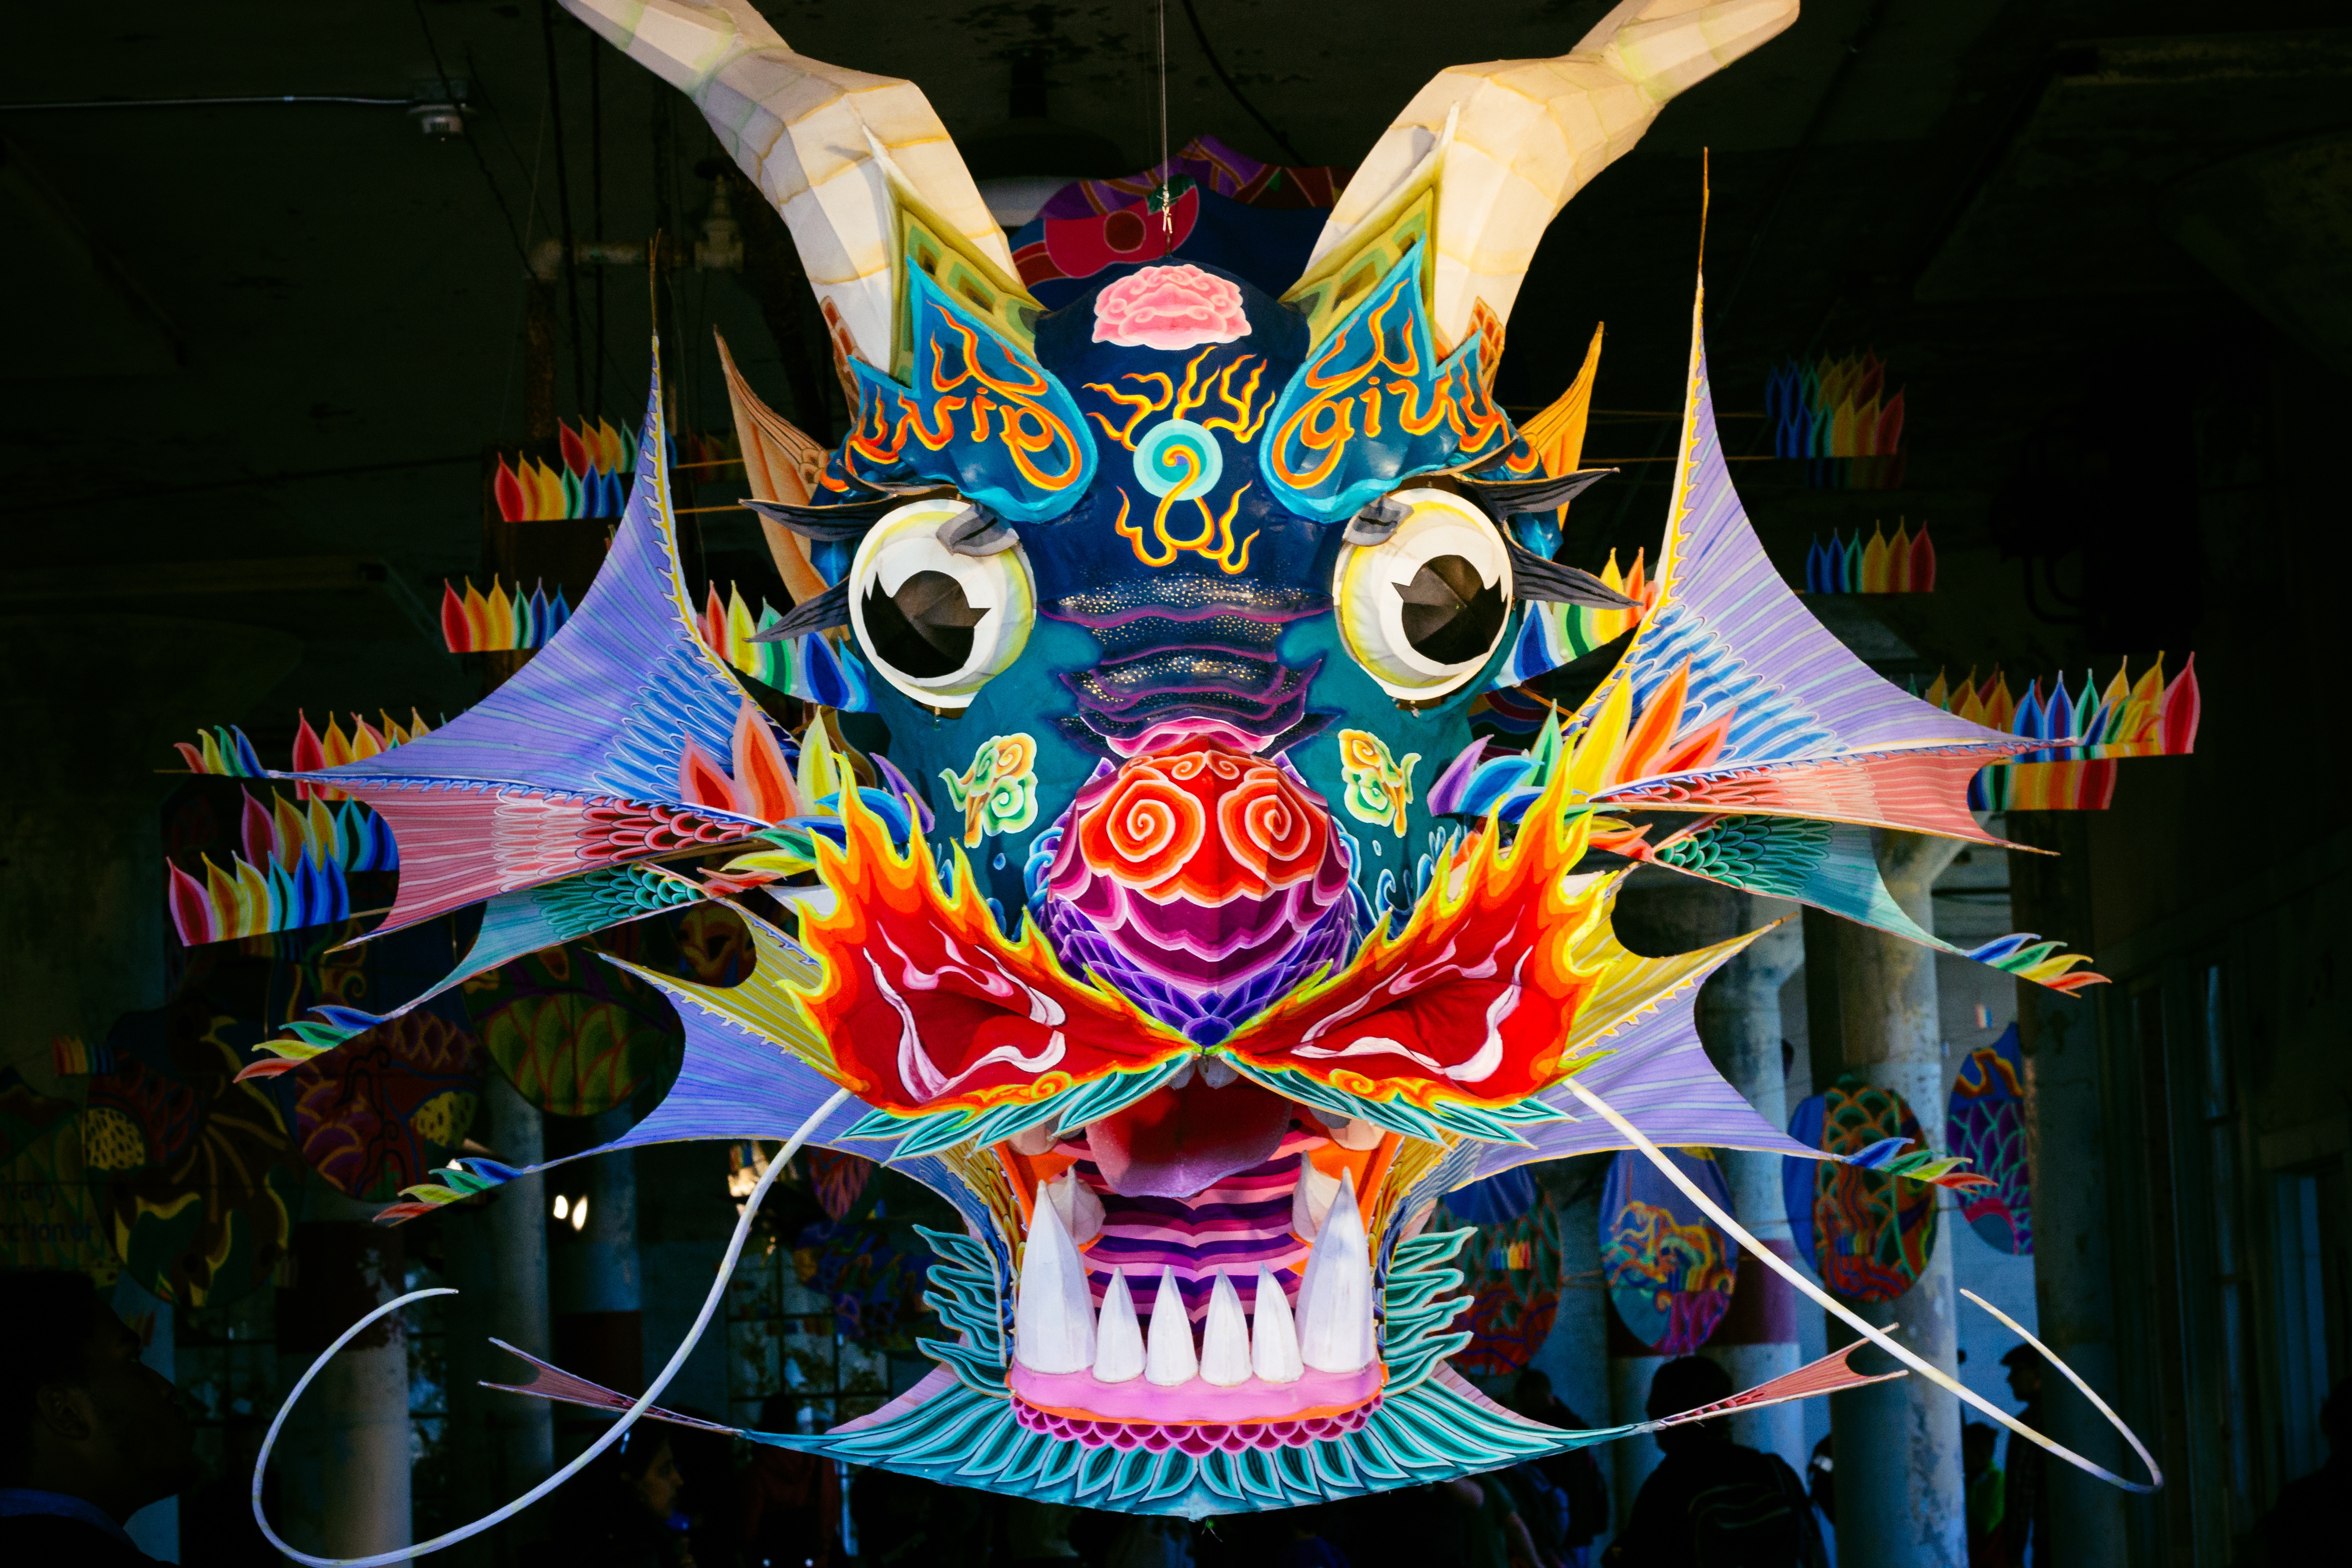
carnival, color, clothing, art, festival, costume, psychedelic art